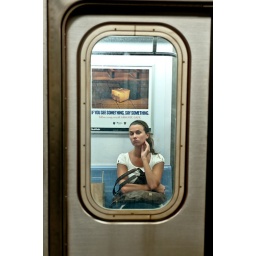
Candid photo of girl thinking to herself in subway train window.